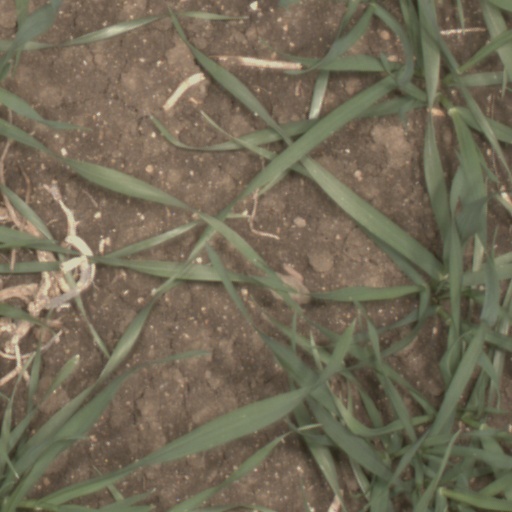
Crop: wheat